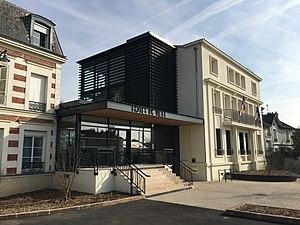
Marie rénovée de la ville de Verneuil-sur-Seine.
Verneuil-sur-Seine est une commune du département des Yvelines, dans la région Île-de-France, en France, située à 15 km environ au nord-ouest de Saint-Germain-en-Laye.